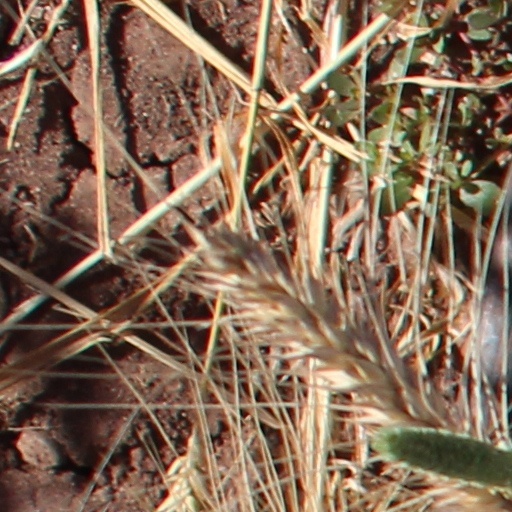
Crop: wheat